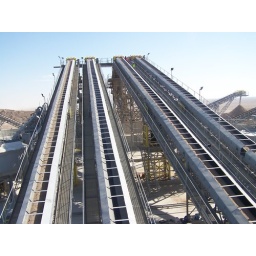
CDE feed conveyors on the 1200 ton per hour sand washing plant for QPMC in Qatar